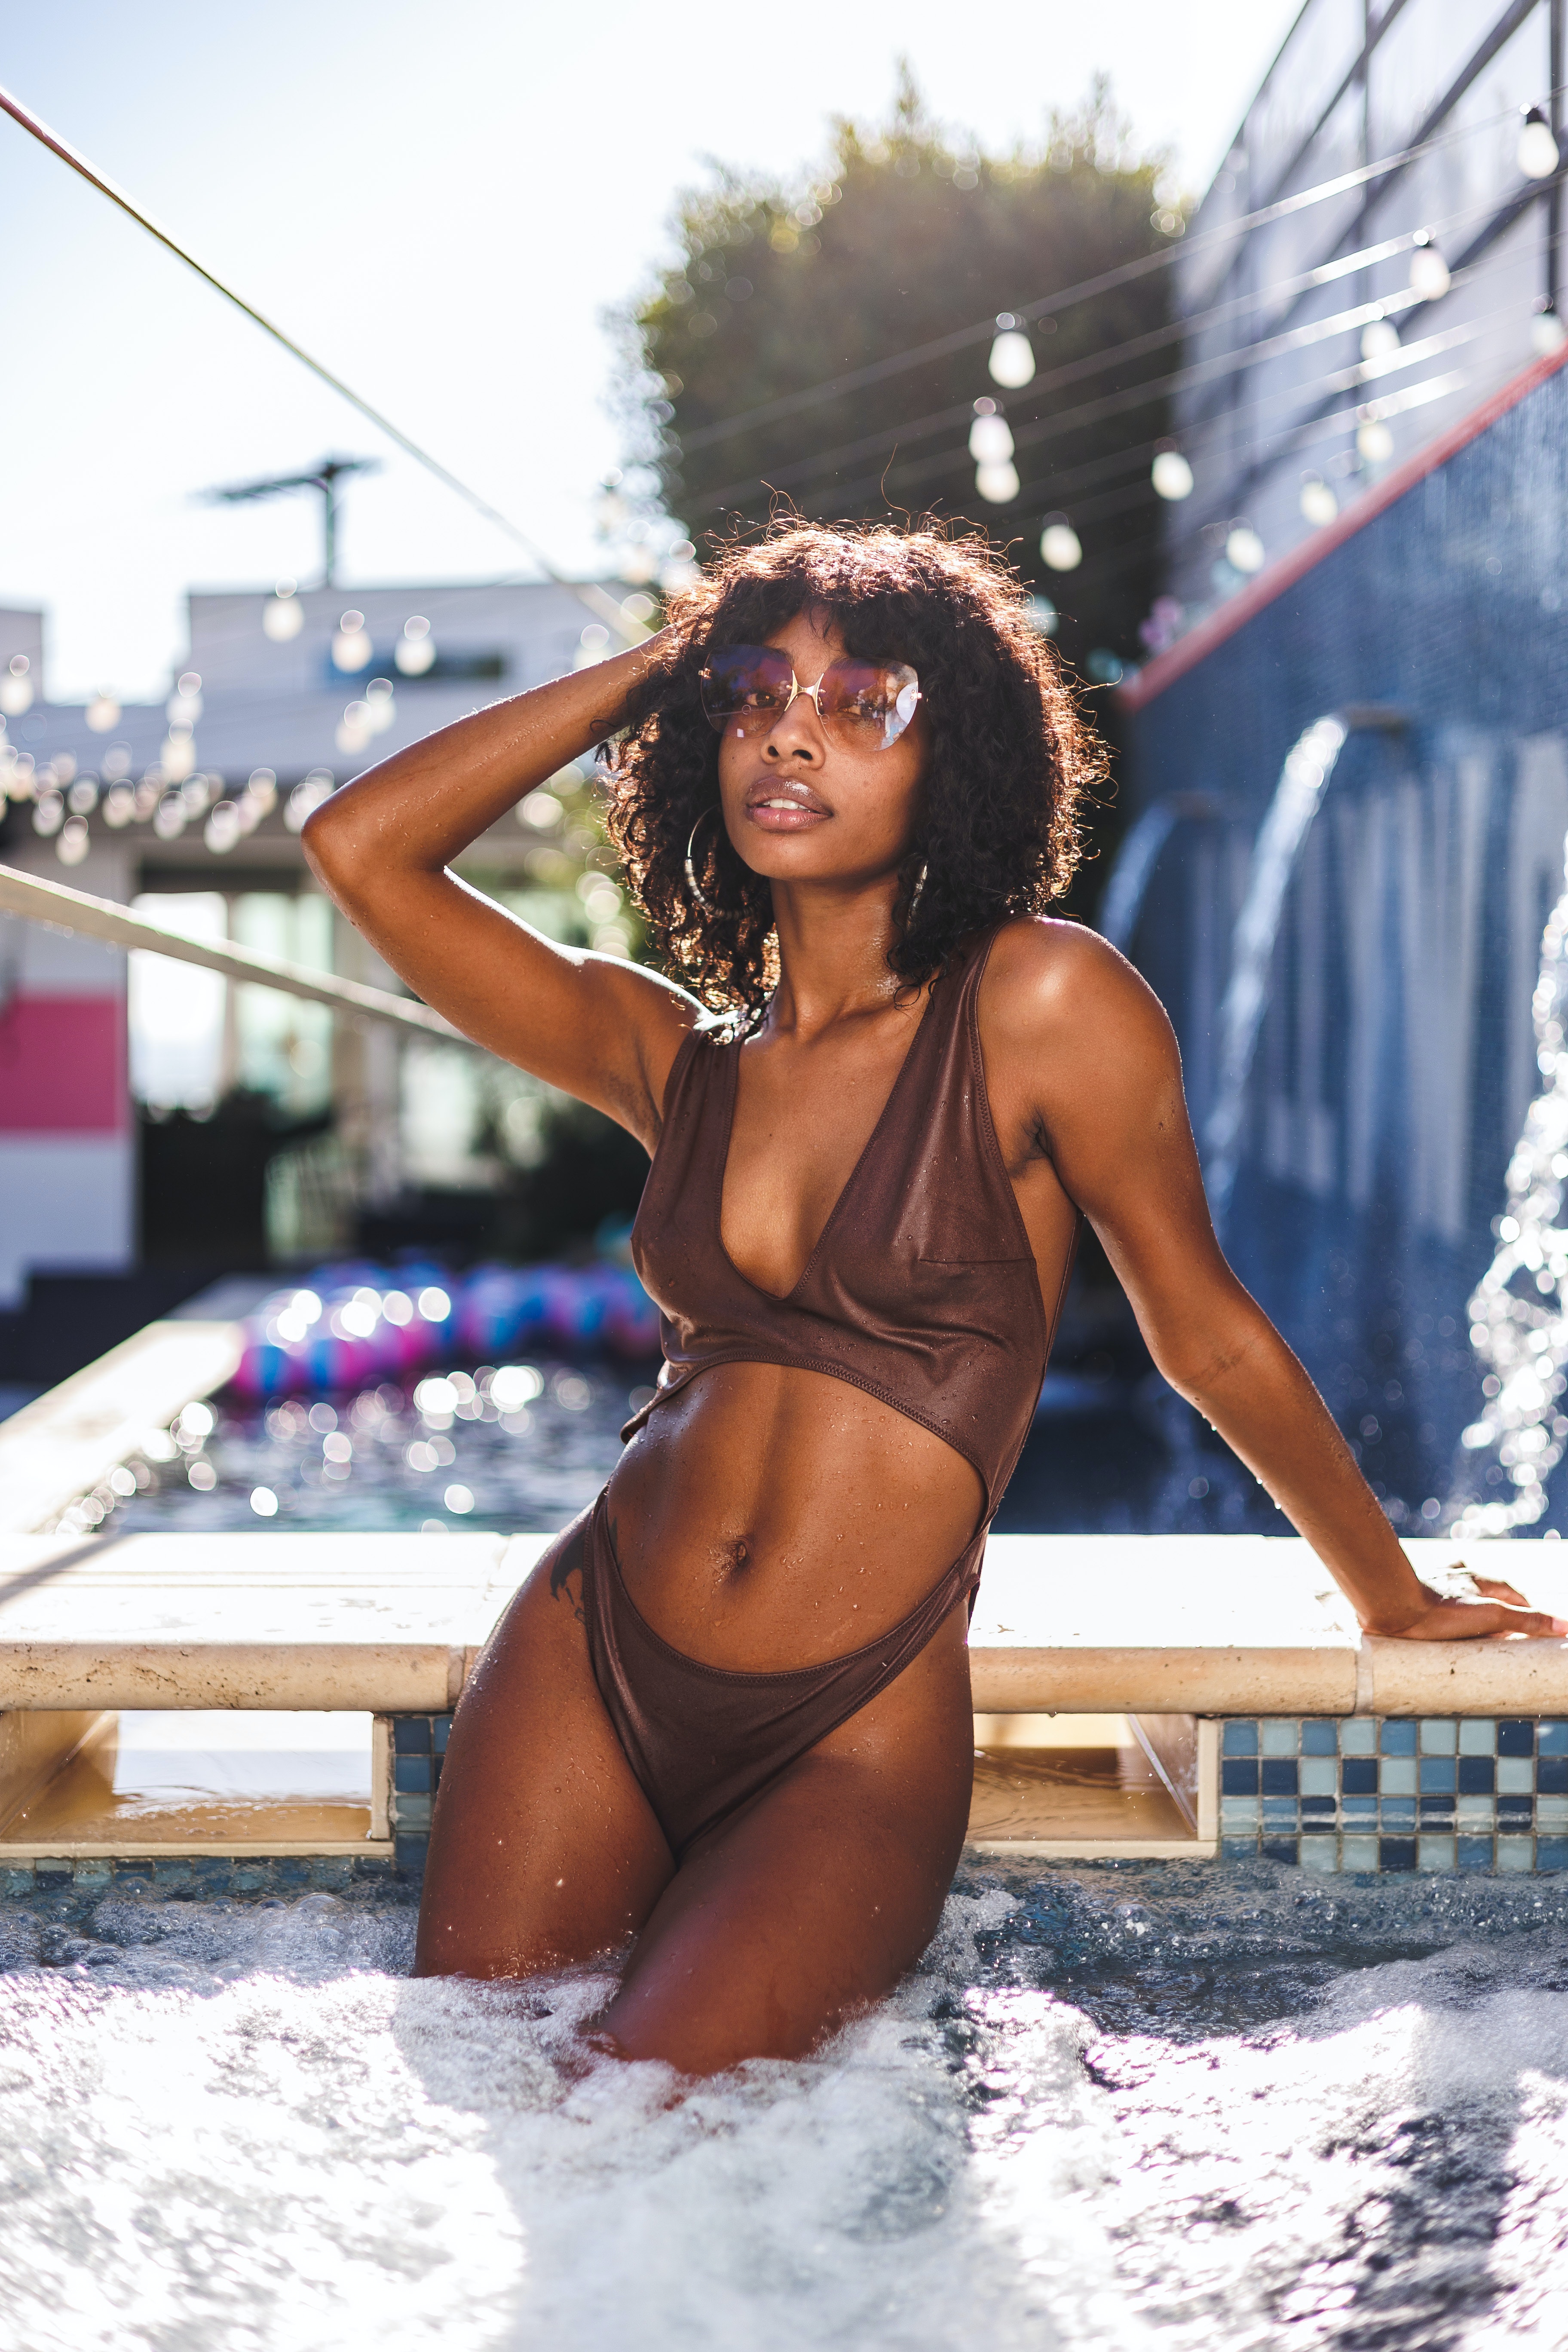
woman, water, swimsuit top, lingerie top, brassiere, swimwear, flash photography, People on beach, thigh, sky, undergarment, lingerie, black hair, underpants, swimsuit bottom, leisure, swimming pool, happy, navel, beauty, human leg, electric blue, long hair, fun, bikini, art model, abdomen, brown hair, chest, recreation, photo shoot, ocean, tropics, cg artwork, vacation, competition, model, briefs